William Gilbert (politician)

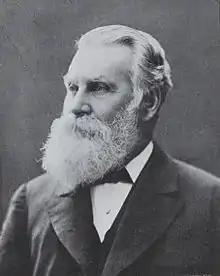

William Gilbert (23 February 1829 – 4 February 1919) was a politician and philanthropist in South Australia. He was a member of the South Australian House of Assembly from 1881 to 1906, representing the electorates of Yatala (1881-1902) and Barossa (1902-1906).